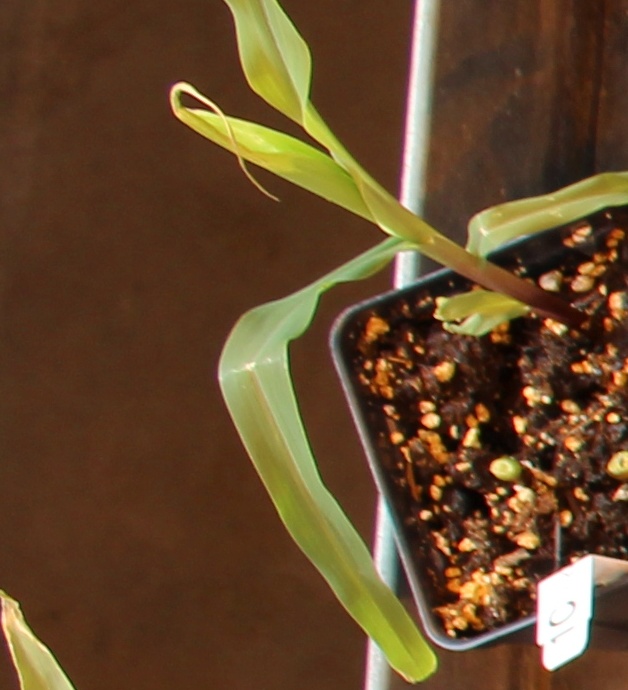
Label: Corn